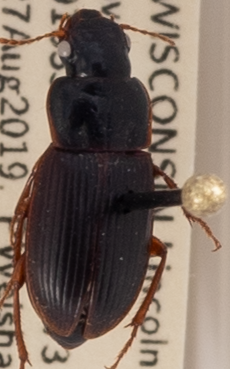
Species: Harpalus somnulentus
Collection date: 2019-08-27
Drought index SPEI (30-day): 0.23
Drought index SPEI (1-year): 2.09
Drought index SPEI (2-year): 1.13